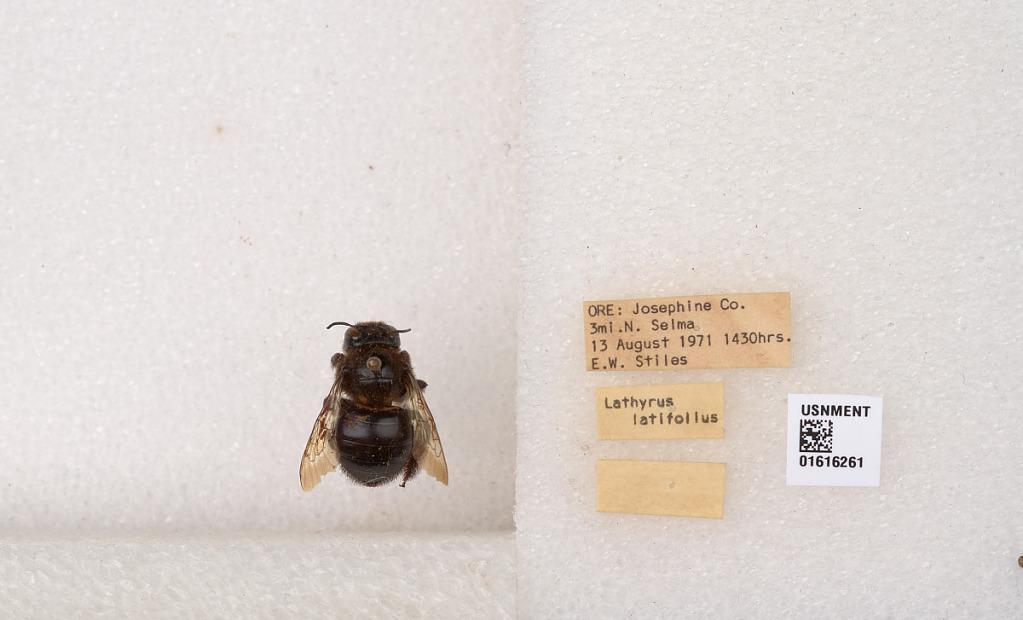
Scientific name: Xylocopa (Notoxylocopa) tabaniformis orpifex Smith
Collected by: E. Stiles
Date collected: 1971-8-13
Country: United States
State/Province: Oregon
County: Josephine
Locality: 3 mi. N. Selma